Answer in natural language. How many SideTables are visible in the scene? Choose between the following options: 0, 3, 1, 4 or 2
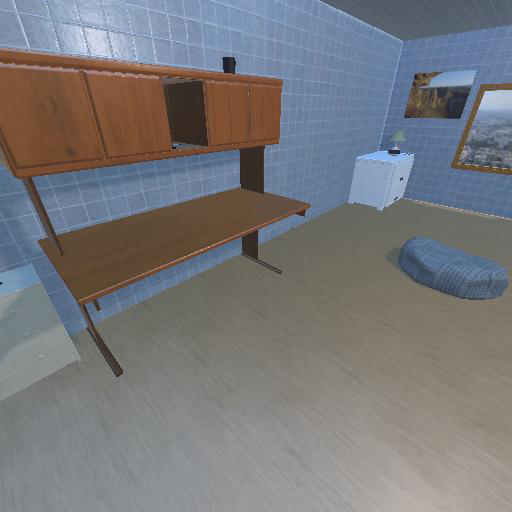
<answer>1</answer>